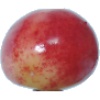
Label: Cherry Rainier 1